History of Ukraine

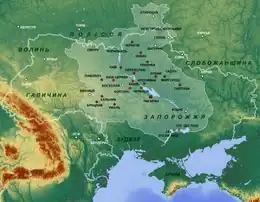
Territory gained after the Khmelnytsky Uprising

Following Leo's death in 1301, his son, Yuri Lvovych, ascended the throne and ruled until 1308. During his reign, Yuri I succeeded in maintaining relative stability, yet the kingdom's political position had significantly weakened compared to the time of Daniel. Despite his efforts, Yuri's reign was short-lived, and after his death, the kingdom entered a period of fragmentation. Yuri's sons, Andrew and Leo II, attempted to co-rule, but their efforts to sustain the kingdom's unity and strength ultimately failed. The Mongol Golden Horde continued to exert substantial influence over the weakened Kingdom of Galicia–Volhynia throughout the 14th century.